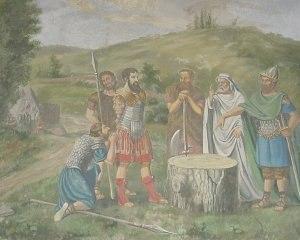
Livier ou Livaire, né à Metz au début du Vᵉ siècle, fut martyr à Marsal à cause de son opiniâtreté à défendre la ville de Metz et ses compatriotes lors de l'invasion des Huns.